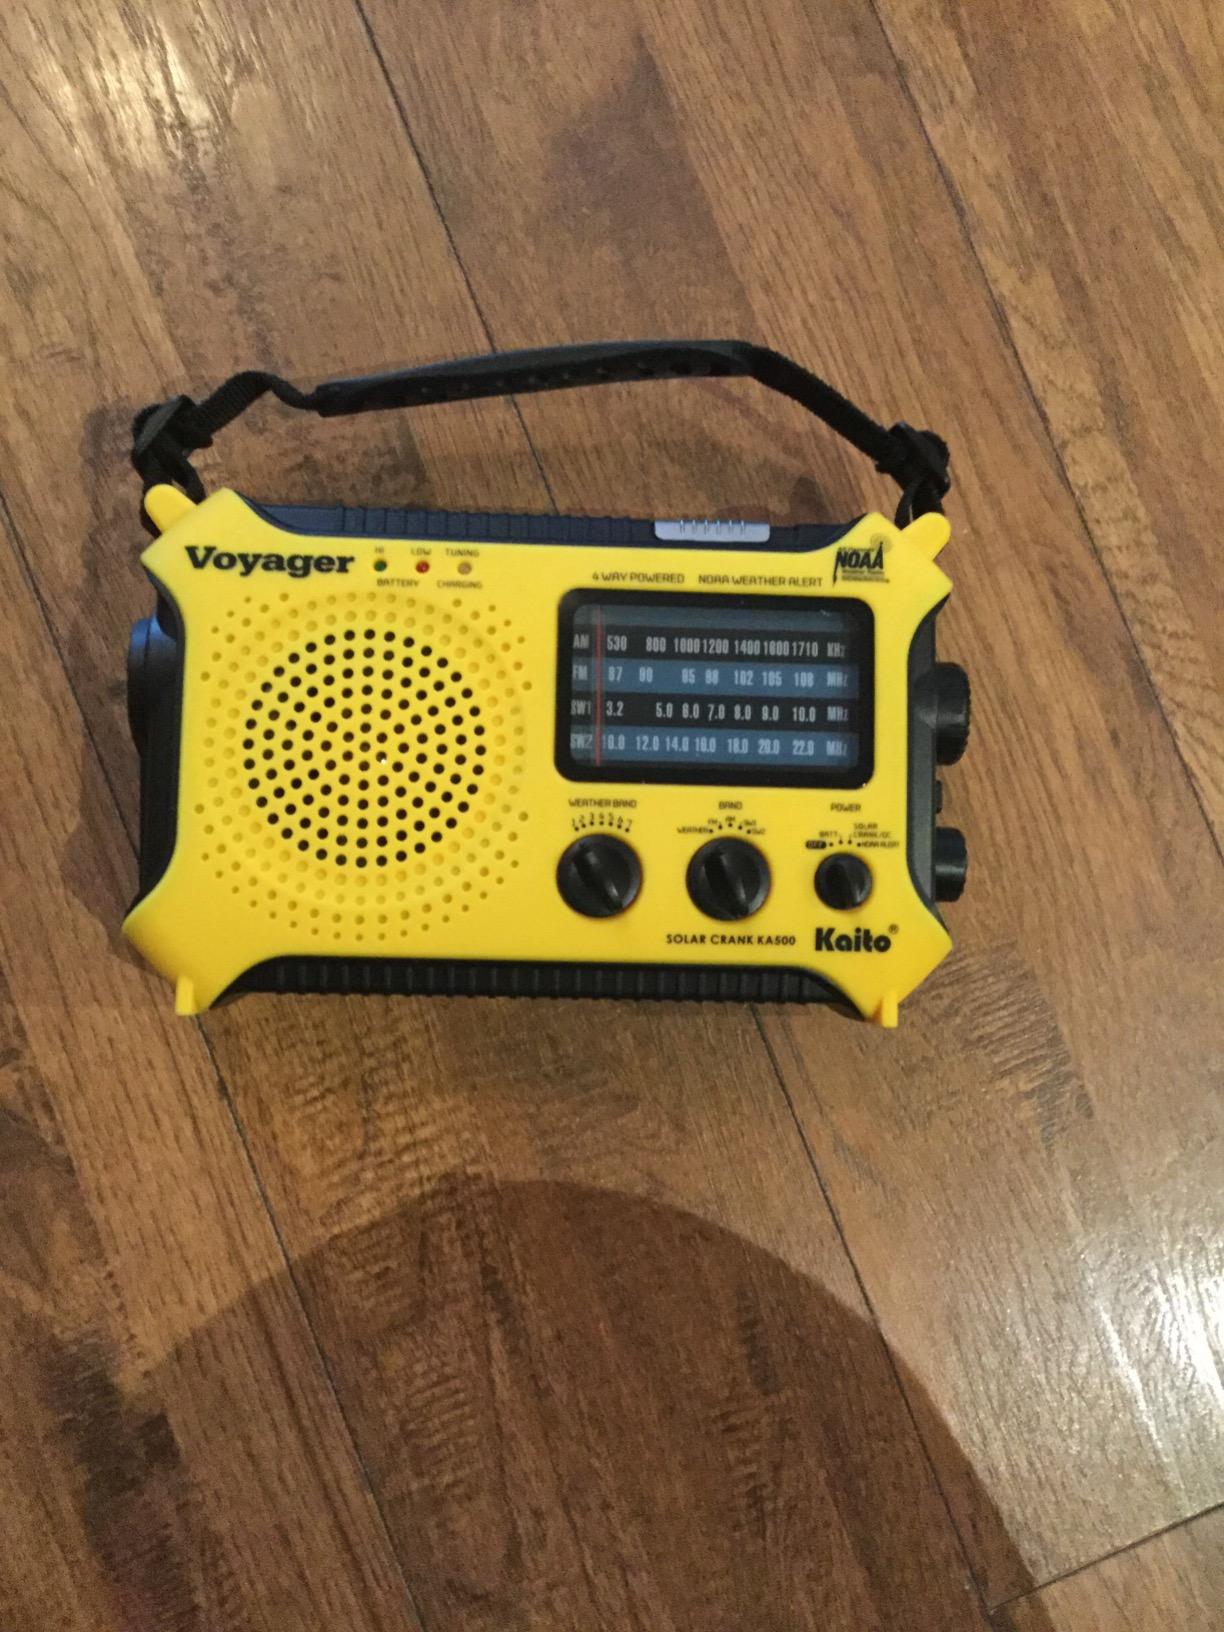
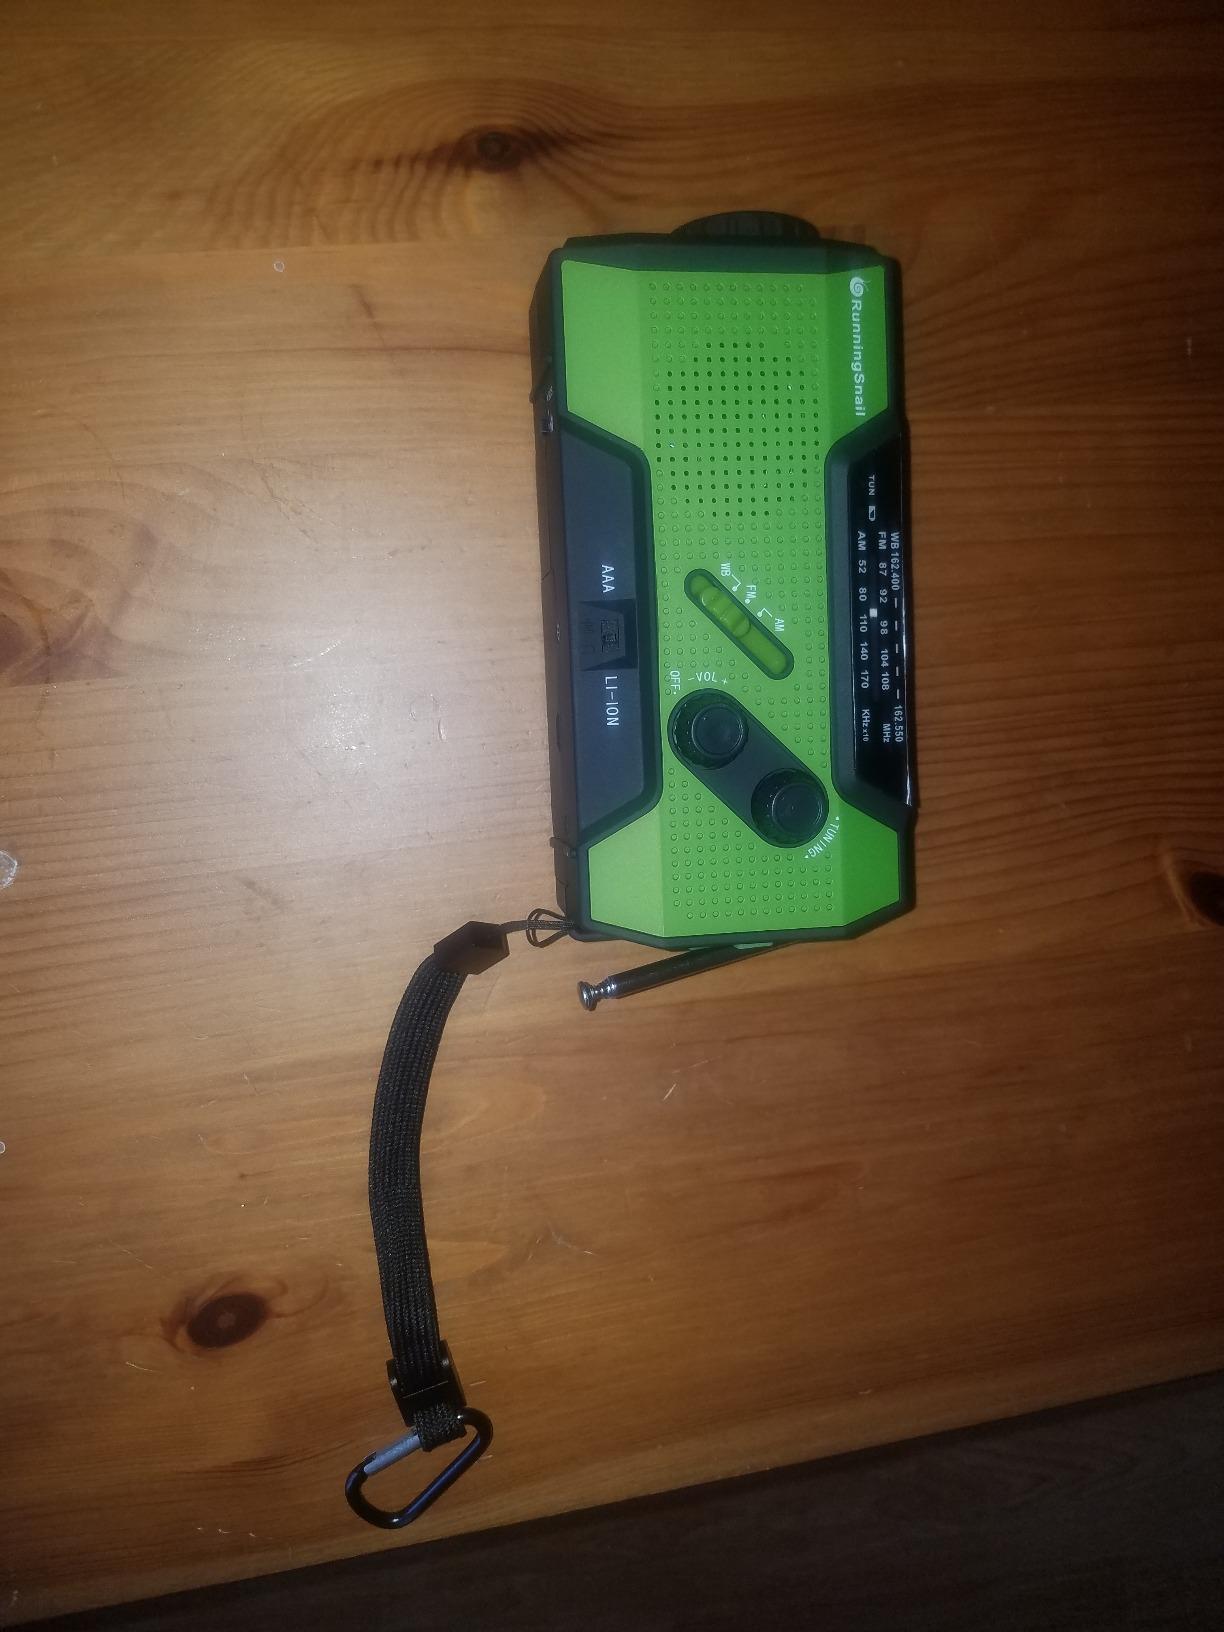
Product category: radio
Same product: no